Mike Prendergast (baseball)

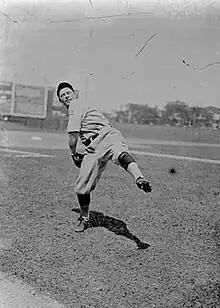
Mike Prendergast Pitching, 1917

Michael Thomas Prendergast (December 15, 1888 – November 18, 1967) was a pitcher in Major League Baseball. His nickname during his playing years was "Iron Mike".